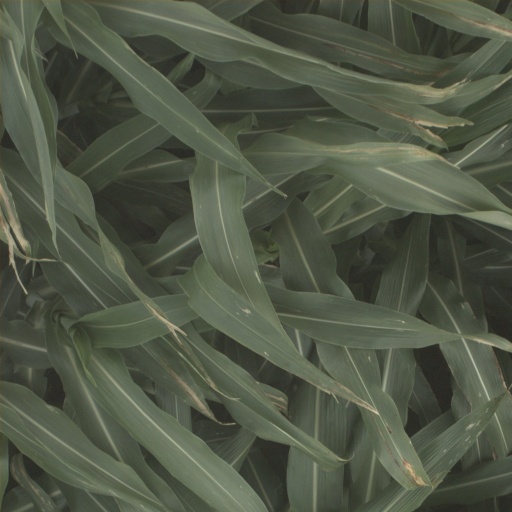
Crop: sorghum